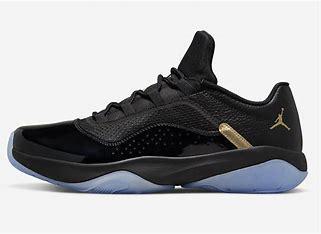
Brand: Jordan
Model: 11 Cmft